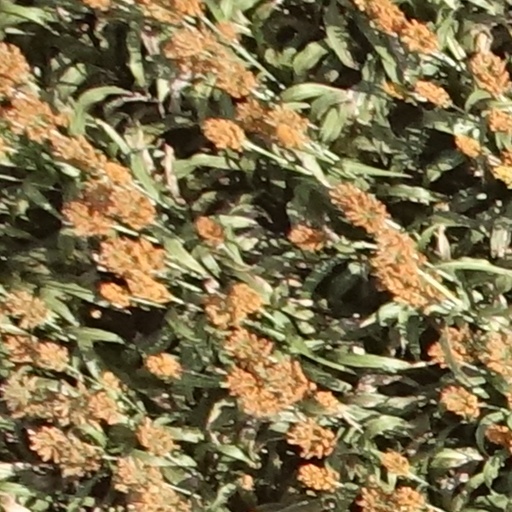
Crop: sorghum